Circle Bridge

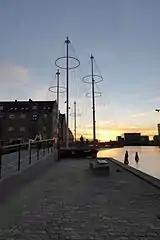
Cirkelbroen seen from the north

The bridge consists of five round decks with masts of different heights. The masts are held up by 118 metal cables, giving the bridge a resemblance to a series of sailing yachts. The form highlights the reverse slope of the bridge's rails, which are made of wood from the Brazilian guariuba tree ("Clarisia racemosa").